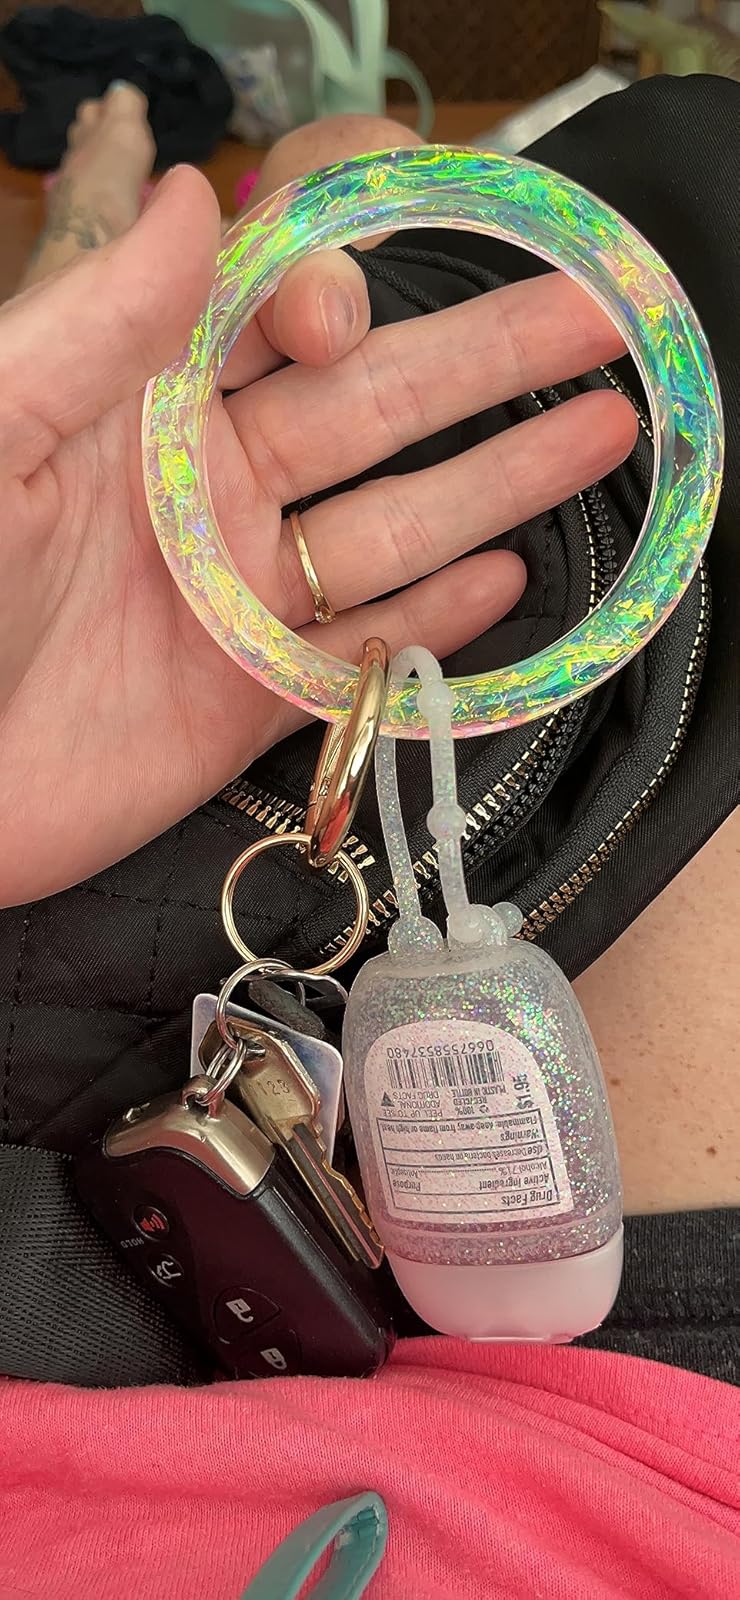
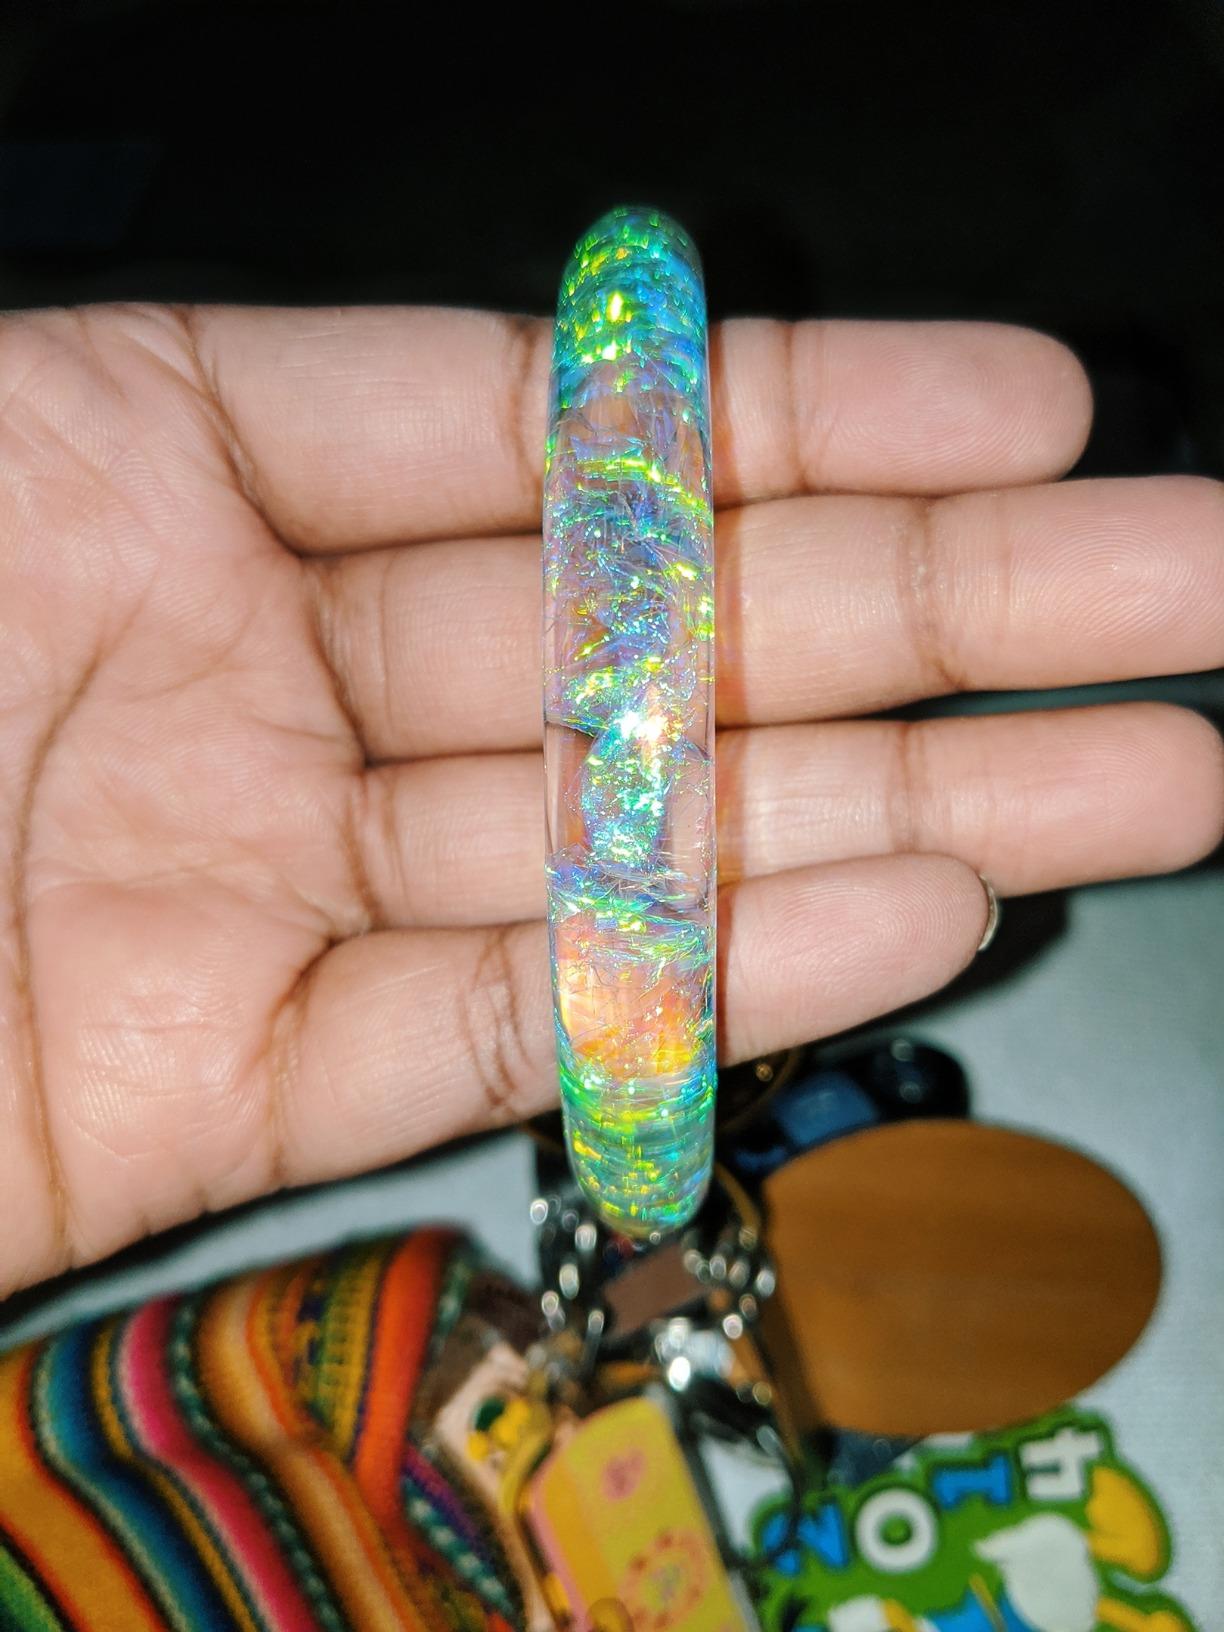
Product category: accessories_keychain
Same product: yes